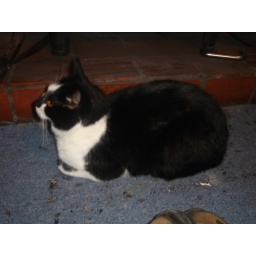
Korky the cat in residence on the warmest spot in the house !